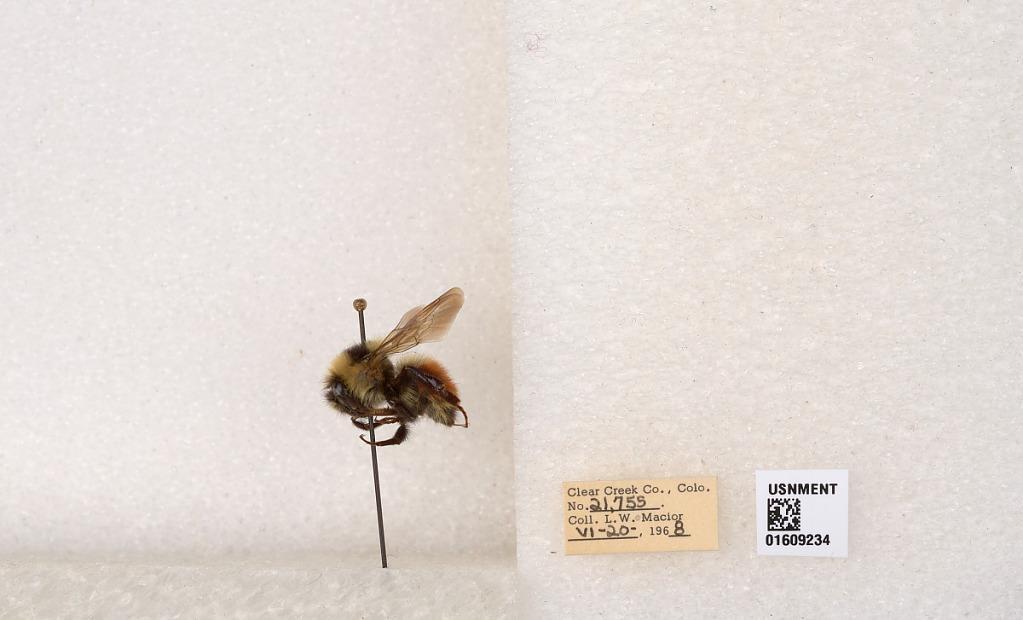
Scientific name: Bombus (Pyrobombus) sylvicola Kirby
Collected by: L. Macior
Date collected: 1968-6-20
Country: United States
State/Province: Colorado
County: Clear Creek
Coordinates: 39.6856, -105.645